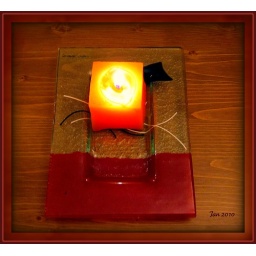
Warmth and soft light for a Sunday evening...the glass plate and the candle were bought in Portugal.